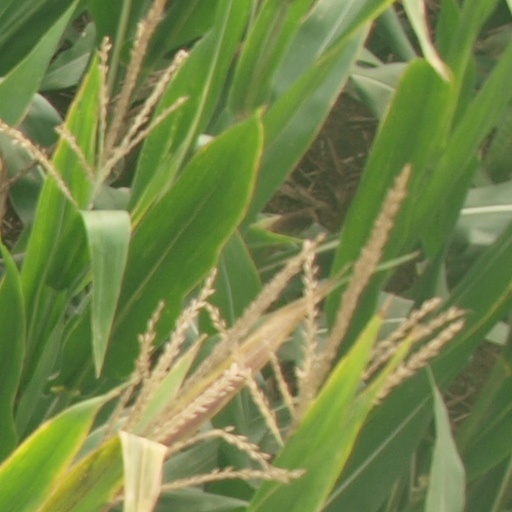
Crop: maize; corn